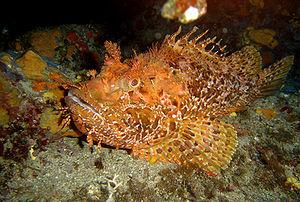
Cette page a pour objet de présenter un arbre phylogénétique des Teleostei, c'est-à-dire un cladogramme mettant en lumière les relations de parenté existant entre leurs différents groupes, telles que les dernières analyses reconnues les proposent. Ce n'est qu'une possibilité, et les principaux débats qui subsistent au sein de la communauté scientifique sont brièvement présentés ci-dessous, avant la bibliographie.
Cette page a pour objet de présenter un arbre taxinomique sous forme classique des Actinopterygii, c’est-à-dire un arbre regroupant les taxa constituant ce groupe en fonction de leurs affinités morpho-physiologiques et de leurs liens de parenté supposés. Cet arbre présente aussi bien les organismes encore existants aujourd'hui que les groupes éteints.
Le mot rascasse est un nom vernaculaire ambigu en français, pouvant désigner plusieurs espèces différentes de poissons réparties dans plusieurs genres, principalement de la famille des scorpaenidés.
Voici une liste des espèces de poissons rencontrés dans la mer Méditerranée.
La faune et la flore sous-marine de la Dalmatie (Croatie) sont très caractéristiques de la Méditerranée occidentale en général. On retrouve globalement les mêmes espèces des calanques marseillaises à Malte, en passant par le parc national de Pors-Cros, la Sardaigne ou la côte espagnole.
La Rascasse rouge est un poisson de la famille des scorpaenidés, appelée aussi chapon.